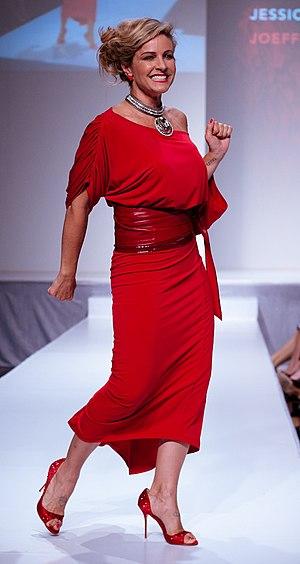
Jessica Steen est une actrice canadienne née le 19 décembre 1965 à Toronto.